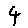
Label: 4